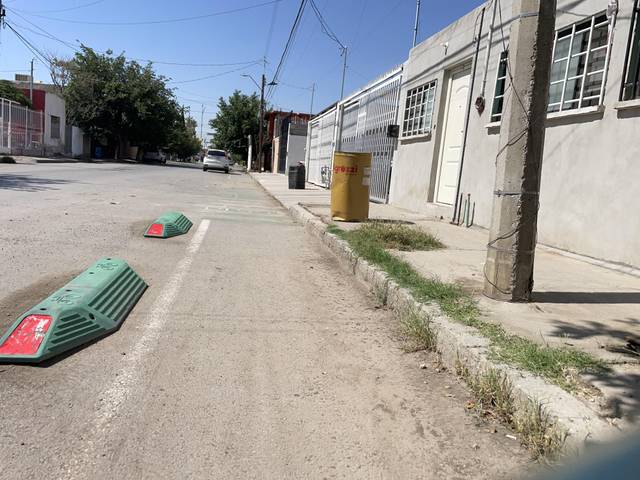
Region: Mexico
Coordinates: 31.744, -106.465